Seals of the Nguyễn dynasty

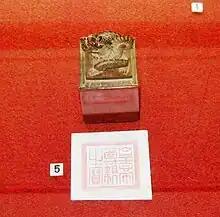
The golden "Hoàng Đế tôn thân chi bảo" seal created in 1885, on display at the Museum of Vietnamese History, Hồ Chí Minh City.

Golden seals, known in Vietnamese as "Kim bửu tỷ" (金寶璽), "Kim bảo tỷ" (金寶璽), or "Kim tỷ" (金璽), are seals whose inscriptions usually end with "bảo / bửu" (寶).